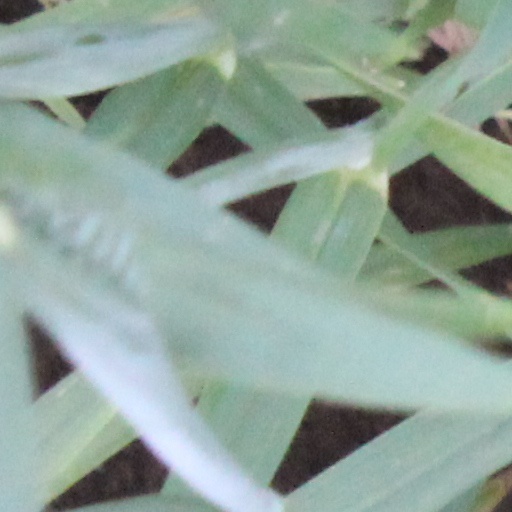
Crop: wheat